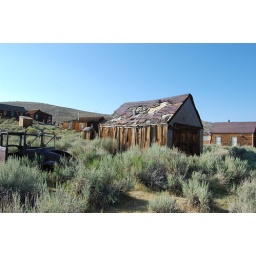
Old car and wooden buildings in Bodie American Ghost town 2009